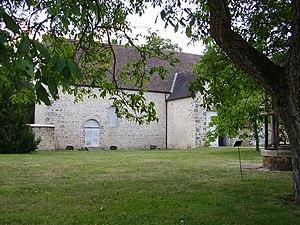
Le site de Port-Royal des Champs est un ensemble constitué des ruines de l’abbaye de Port-Royal, du musée national de Port-Royal des Champs anciennement musée des Granges, et d’un domaine forestier et paysager.
Cet article recense les monuments historiques du sud des Yvelines, en France.